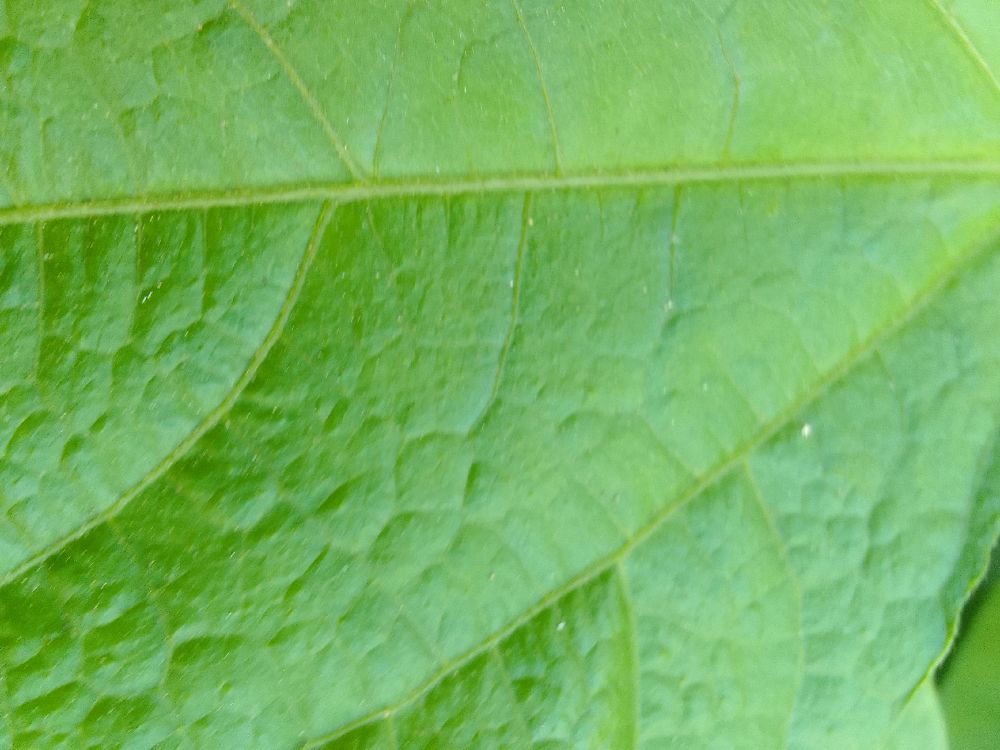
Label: healthy